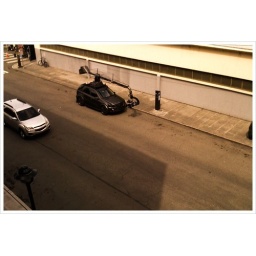
They're shooting a Chevy commercial in front of our building today. The truck with the camera is crazy looking.